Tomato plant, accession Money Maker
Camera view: tilt-top (135 deg); turntable rotation: 60 degrees
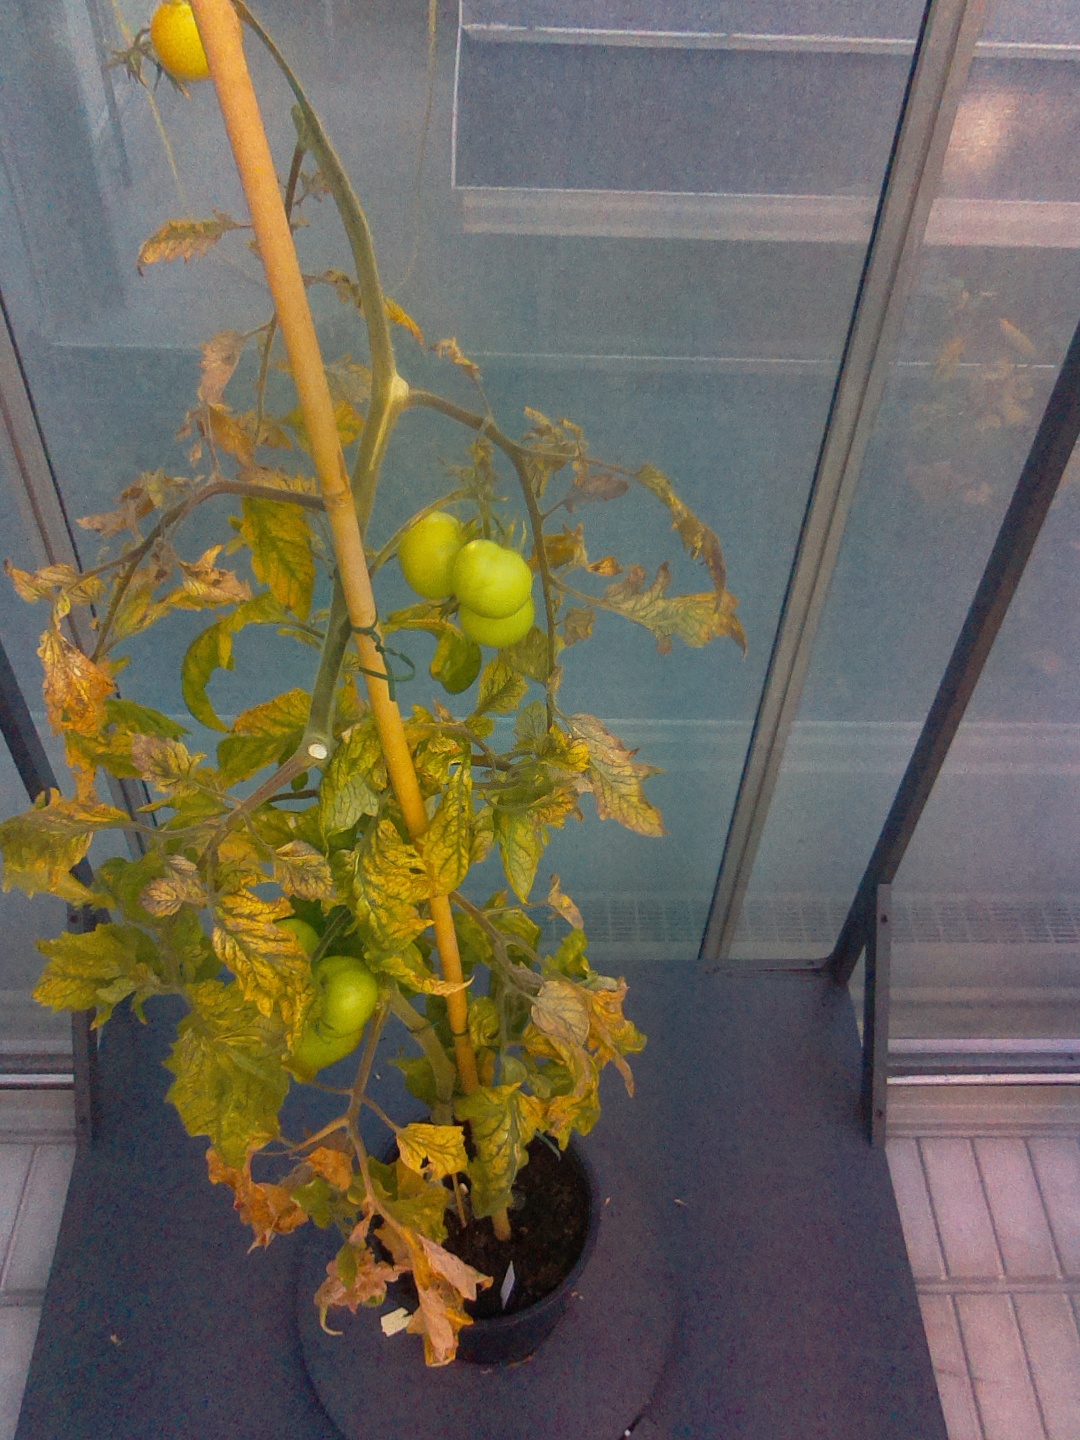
BBCH growth stage 80: fruits start showing typical ripe color (orange -> red)